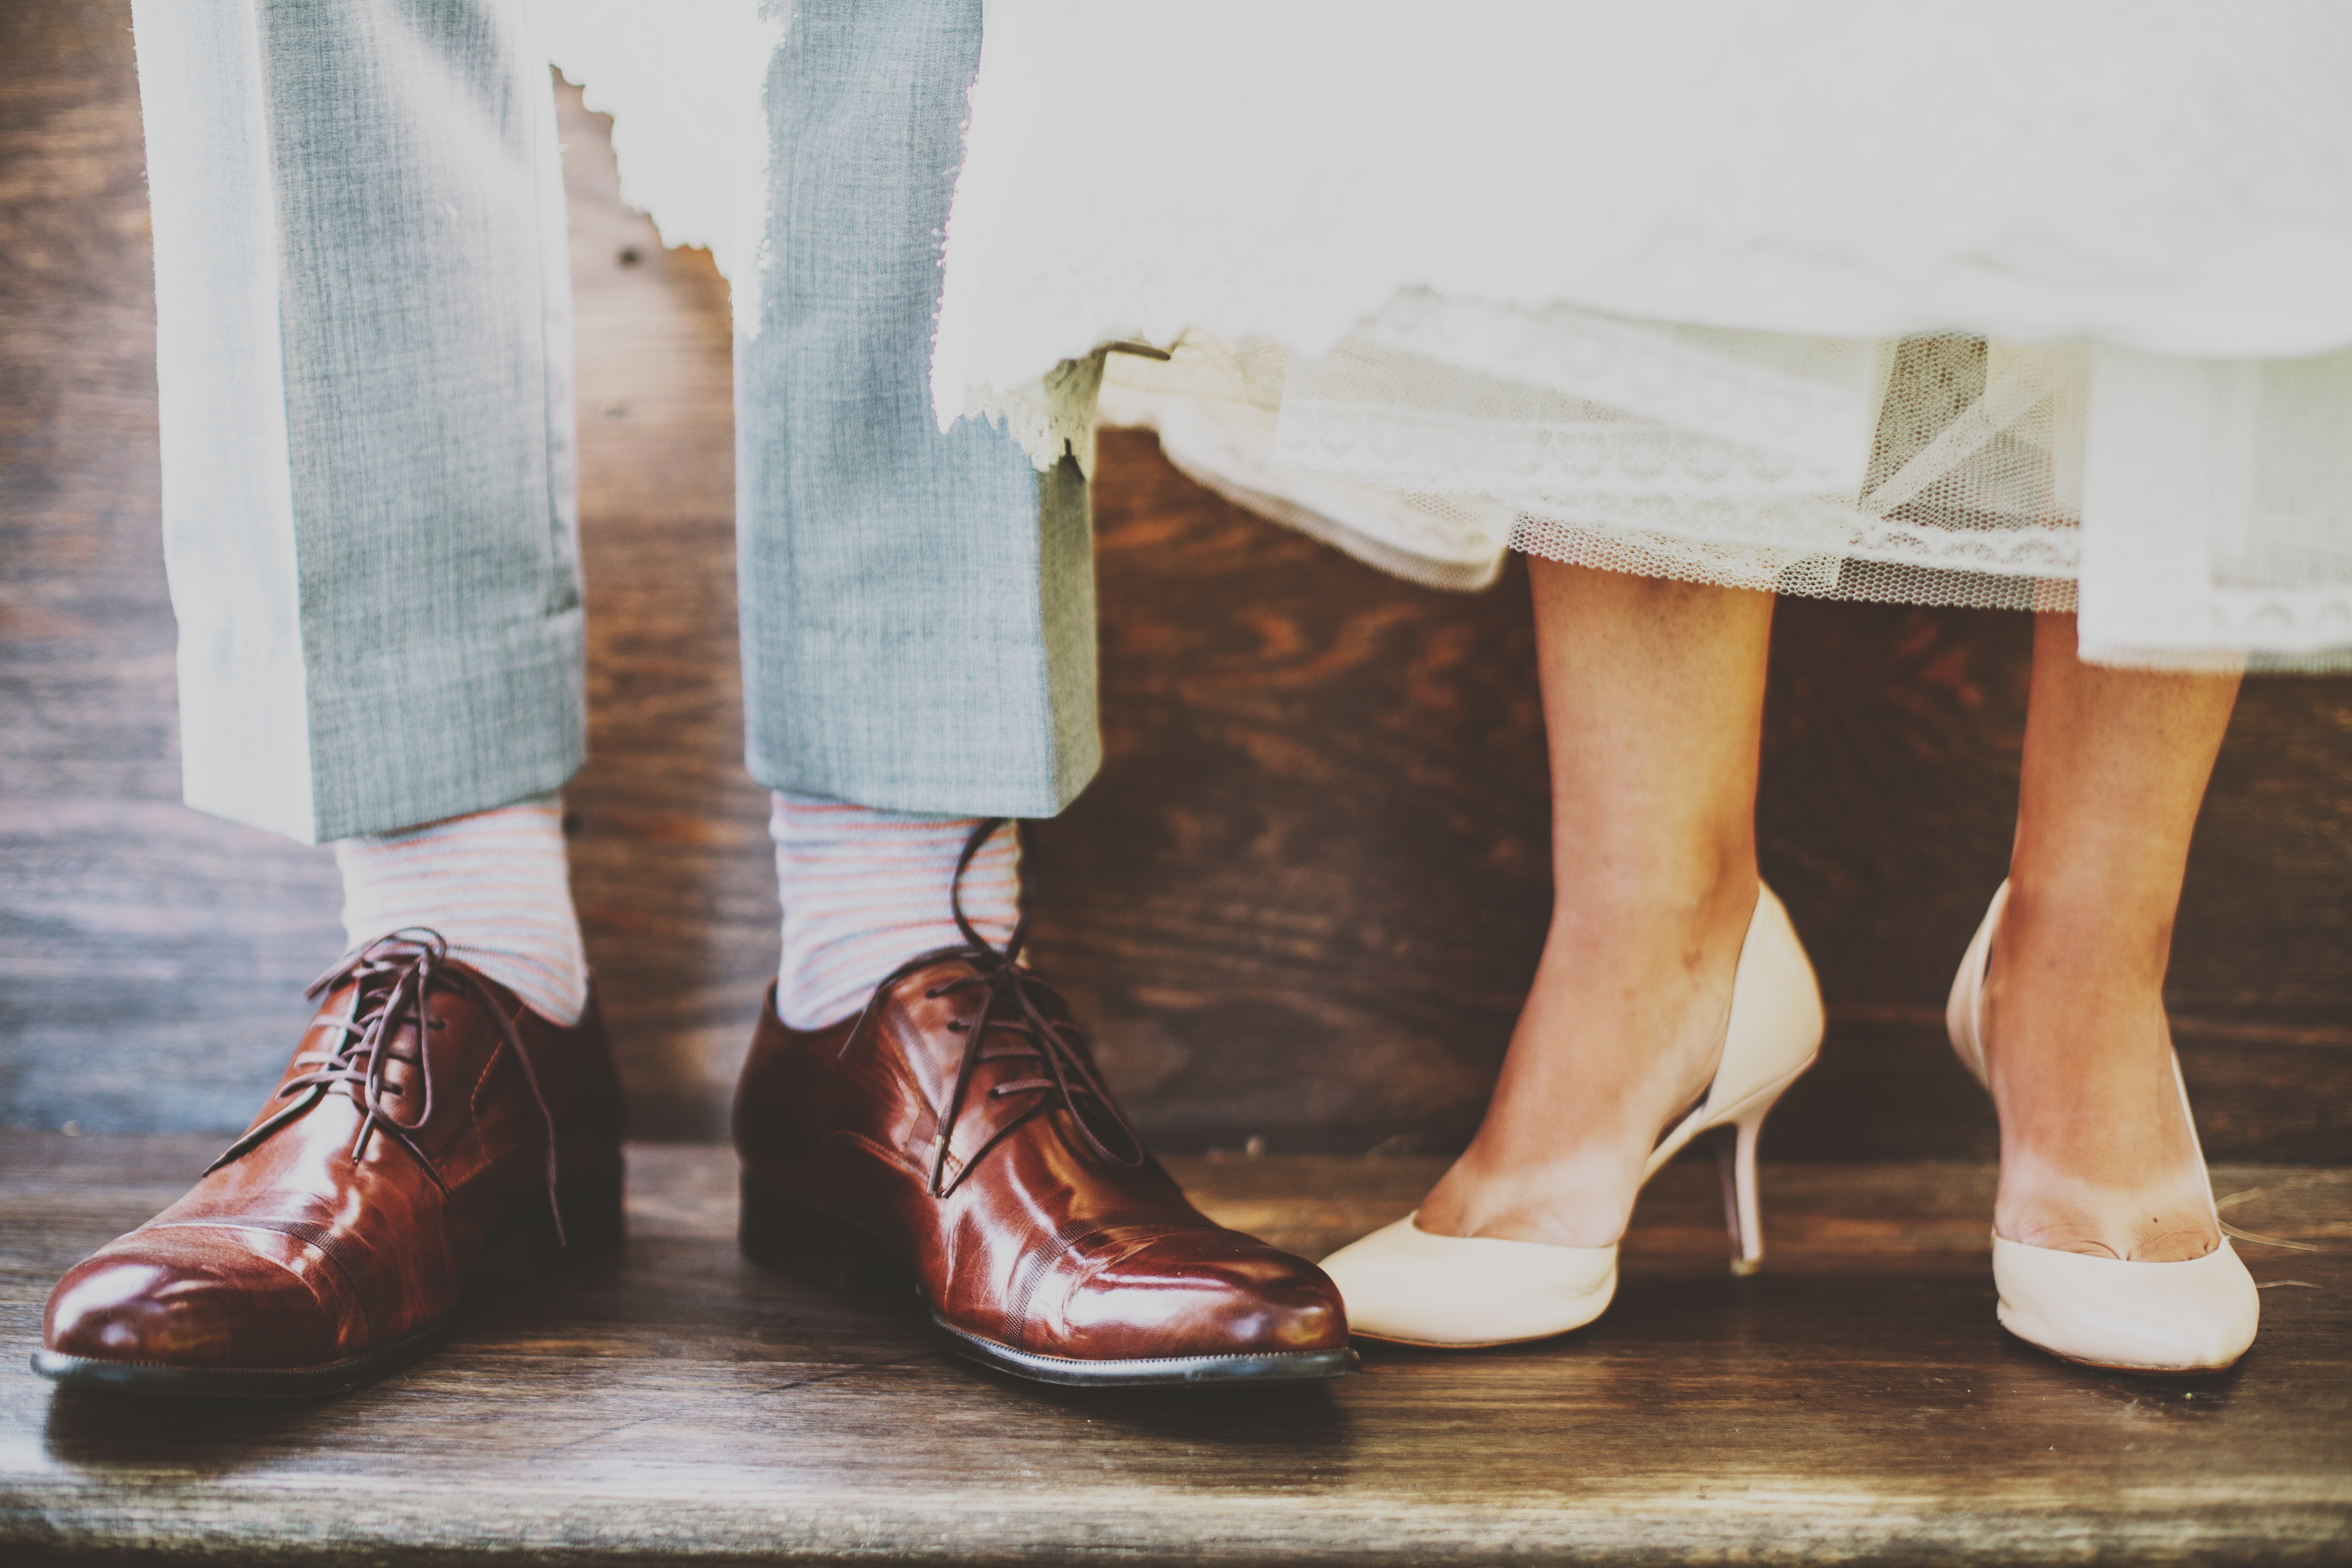
shoe, white, retro, boot, leg, spring, foot, fashion, season, shoe lace, human body, shoes, footwear, pair, high heeled footwear